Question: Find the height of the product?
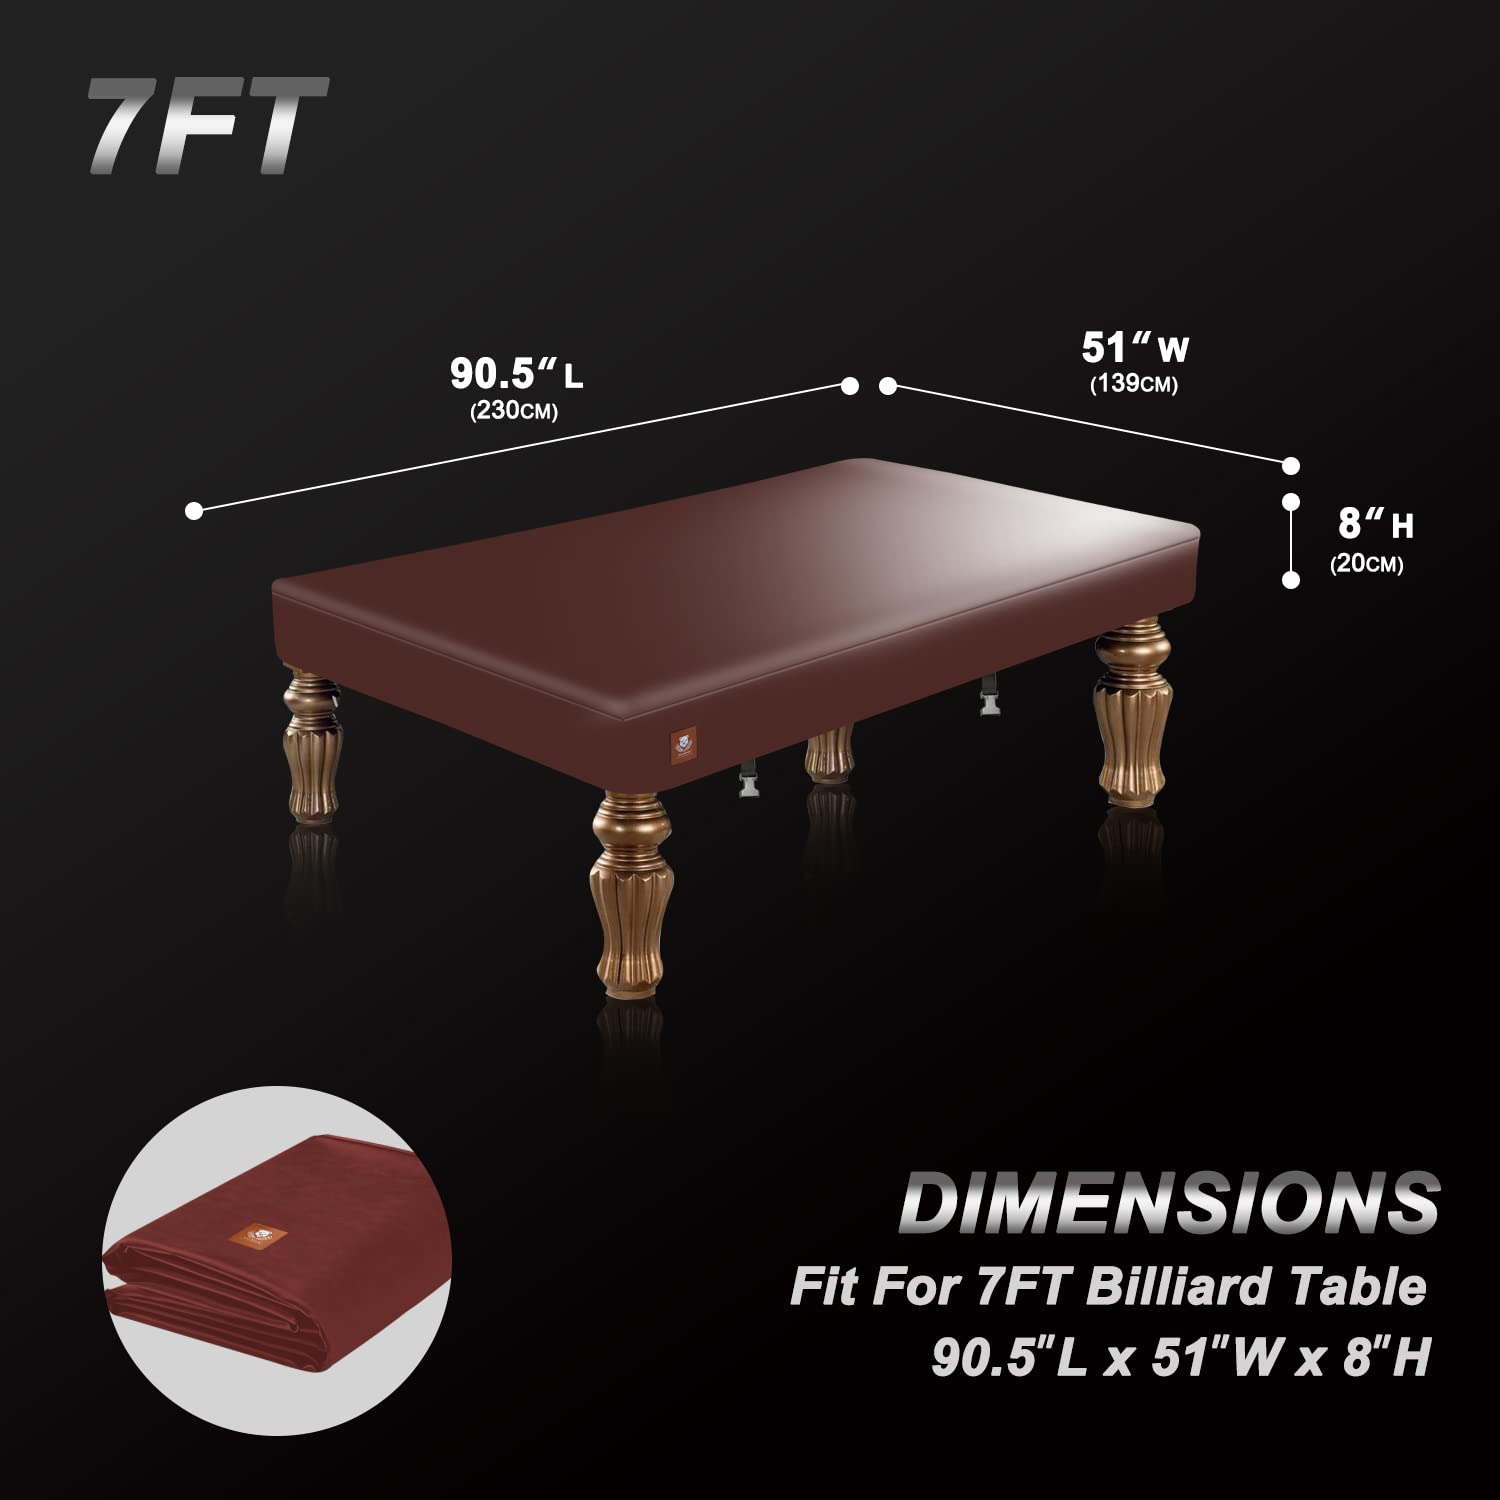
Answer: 8.0 inch